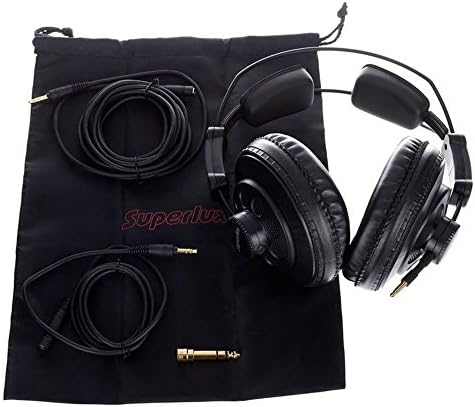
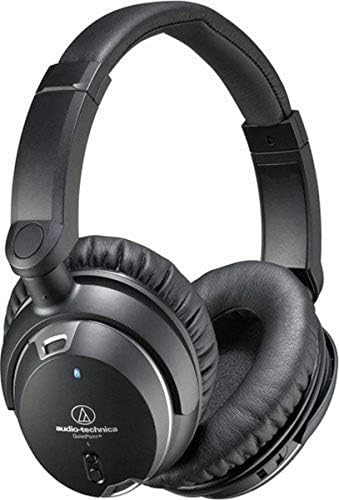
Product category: headphones
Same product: no